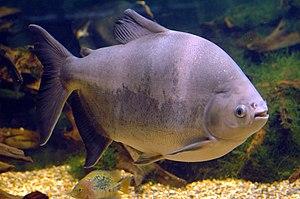
Colossoma macropomum est une espèce de poissons américains de la famille des Serrasalmidae communément appelée « pacu », « cachama » ou encore « tambaqui » et qui vit dans le bassin de l'Orénoque. Ce poisson, à la chair appréciée et à la croissante rapide, est élevé en pisciculture. C'est la seule espèce de son genre Colossoma
Les Serrasalmidae forment une famille de poissons d'eau douce appartenant à l'ordre des Characiformes.